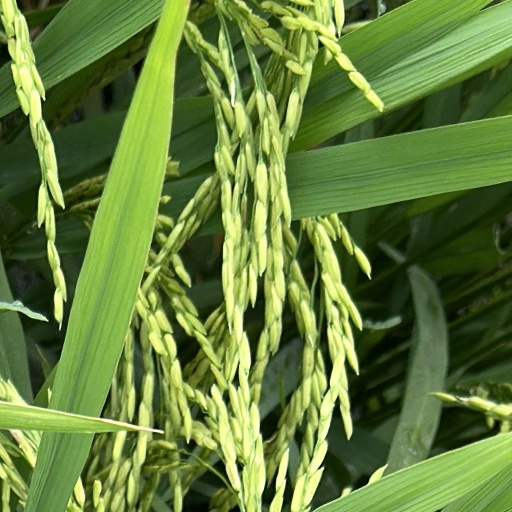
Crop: rice